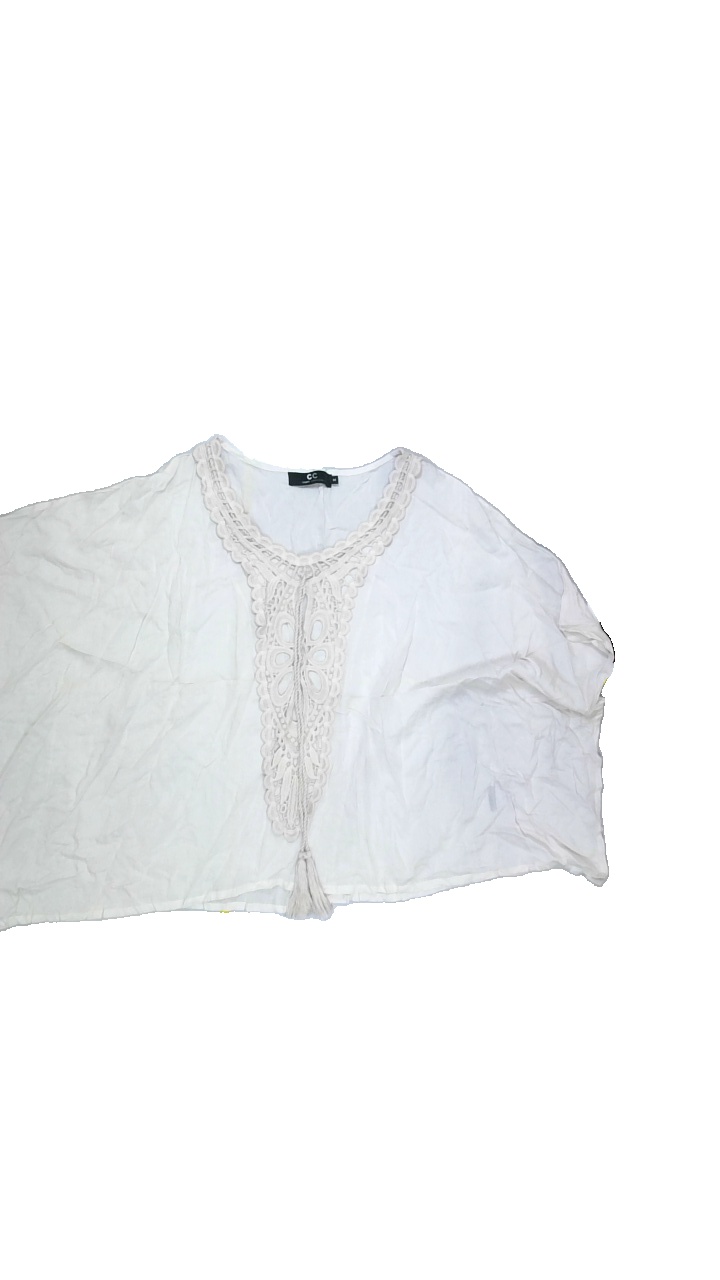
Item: Blouse (Ladies)
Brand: Not Applicable
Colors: Beige
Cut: C-collar, Loose
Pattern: Lace
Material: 100%viscose
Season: All
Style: No trend
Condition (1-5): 3
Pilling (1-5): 4
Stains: Yes
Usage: Export
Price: <50